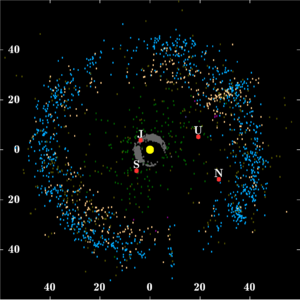
Les objets de la ceinture de Kuiper (bleu). Español: Los objetos descubiertos hasta ahora del cinturón de Kuiper (azul).
Un groupe de planètes mineures, groupe d'astéroïdes, groupe orbital ou encore groupe dynamique, est un ensemble de planètes mineures partageant des propriétés orbitales voisines découlant de phénomènes purement dynamiques, notamment des phénomènes de résonance avec les planètes du Système solaire, à l'origine de zones de stabilité ou au contraire d'instabilité.
Pour information.